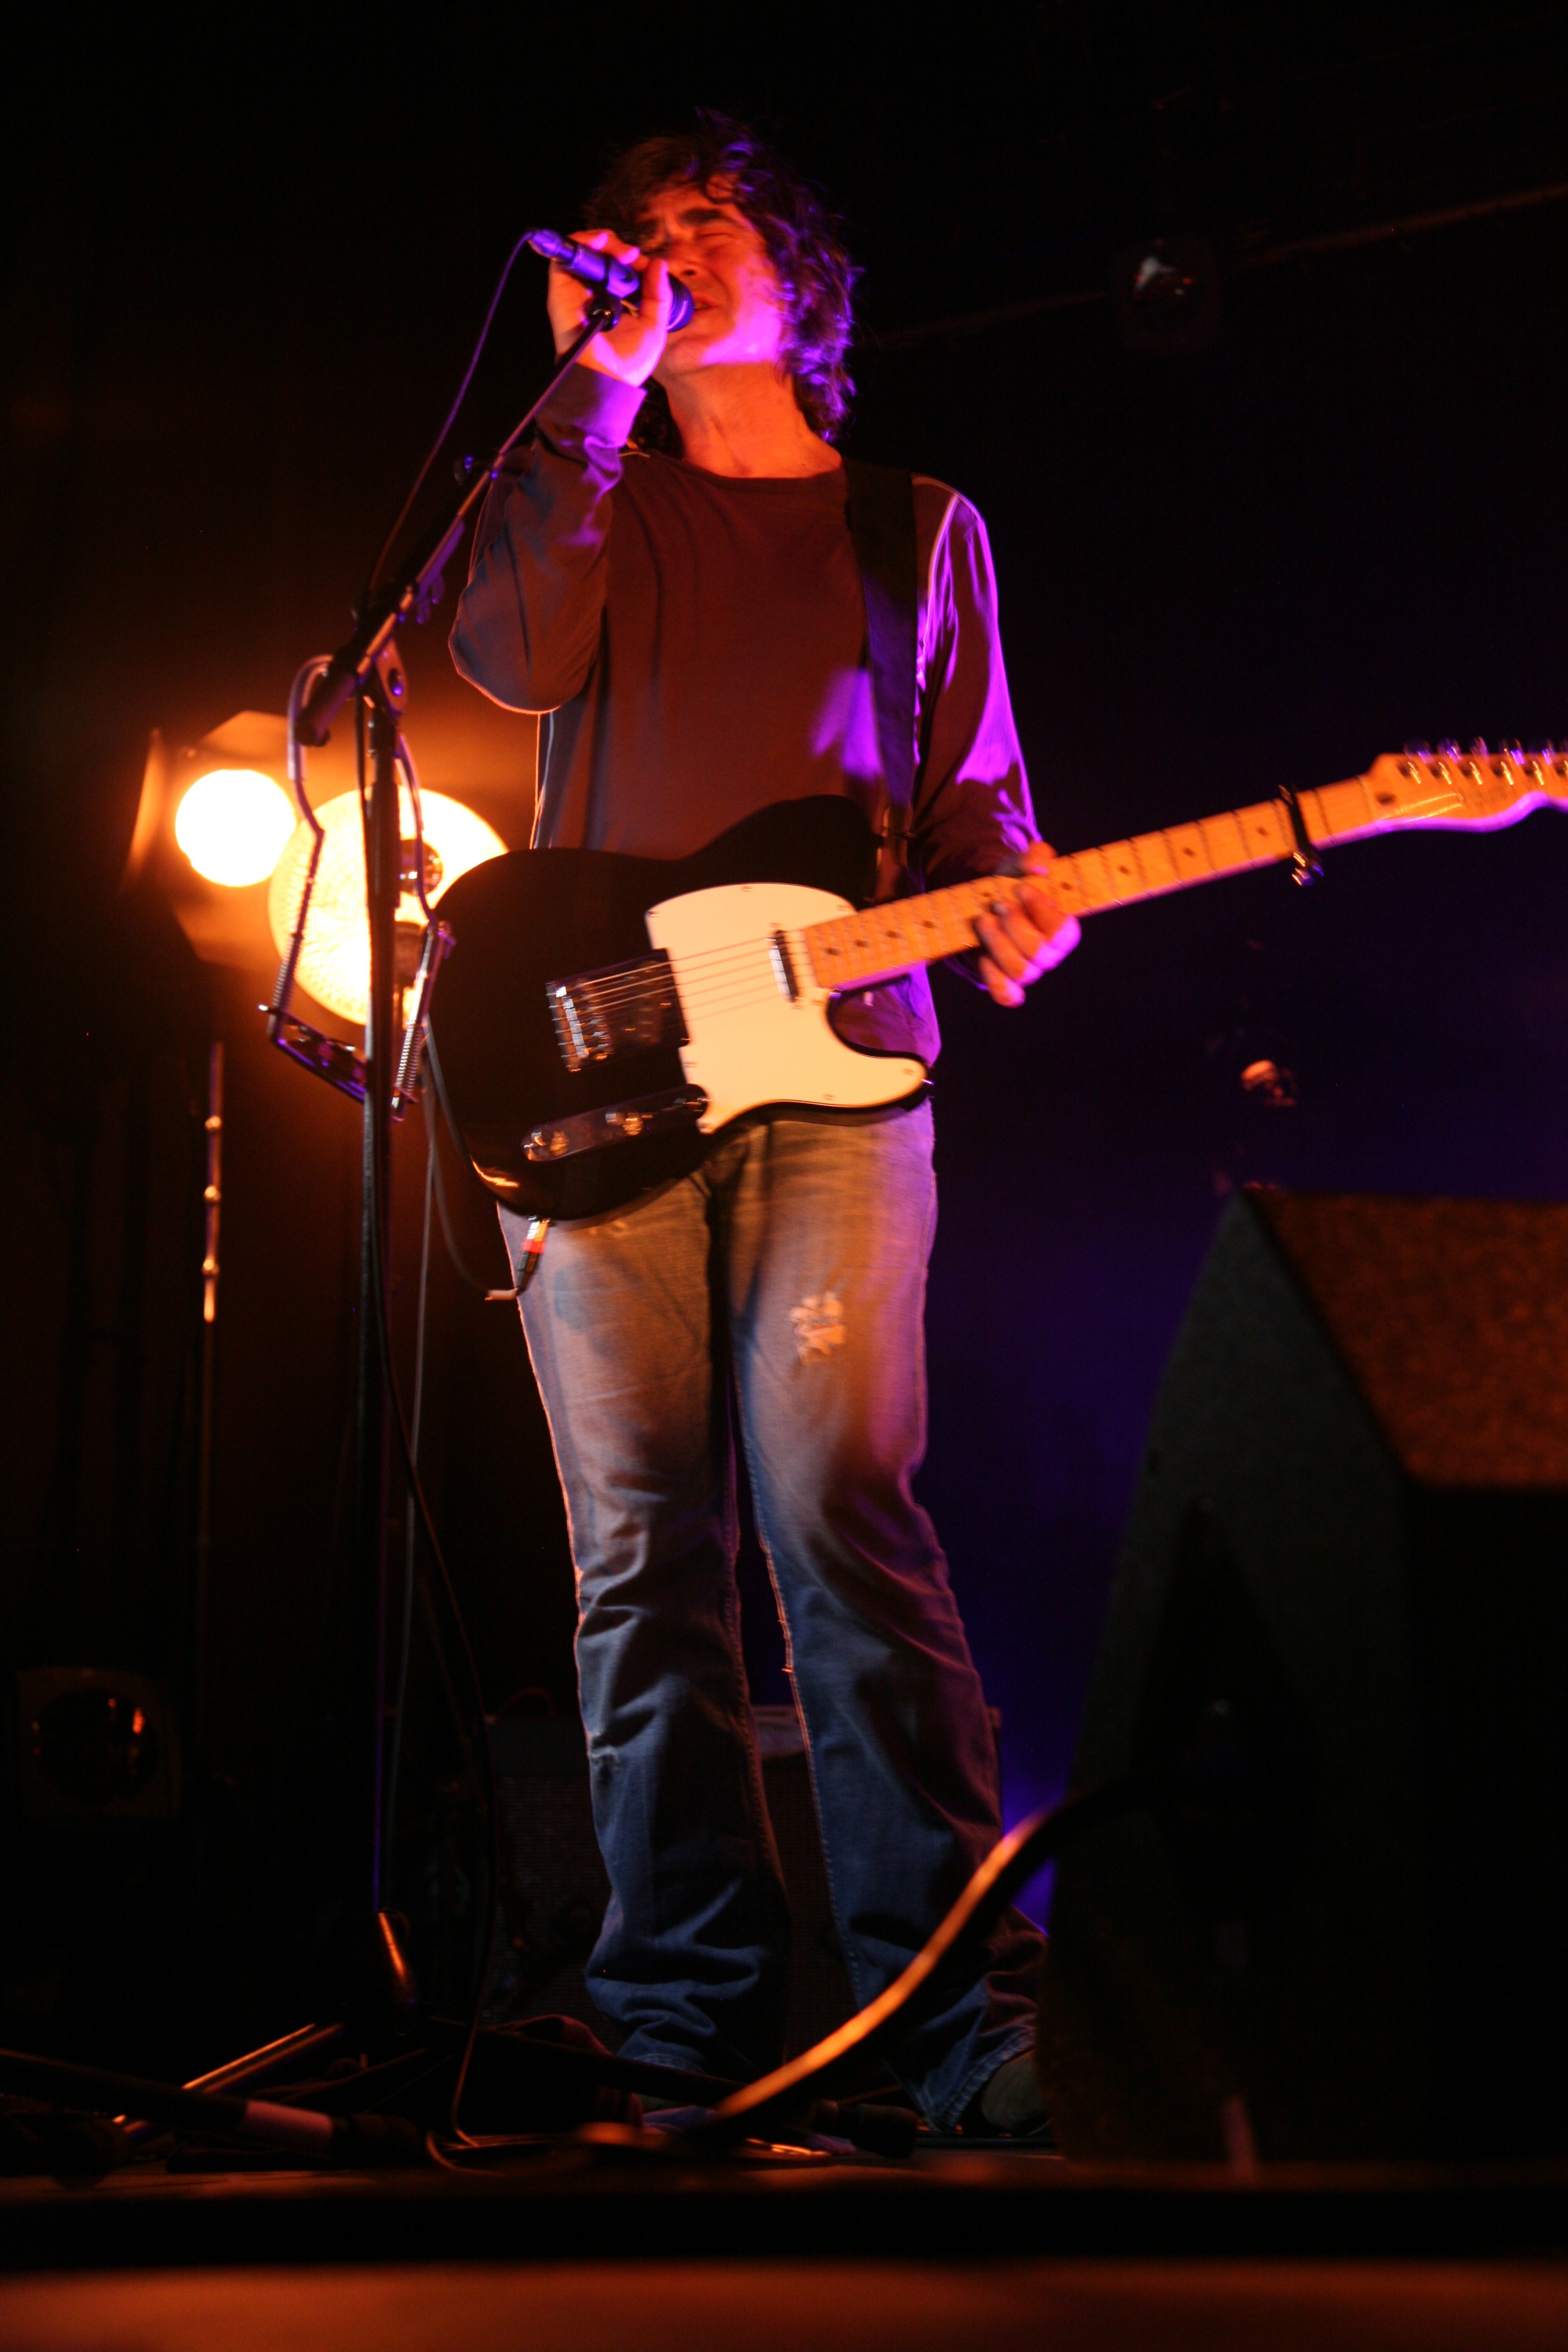
music, concert, musician, performance art, stage, performance, bassist, singing, guitarist, entertainment, murat, jeanlouismurat, villierssurmarne, festivaldemarne, fredjimenez, stephanereynaud, brunoclavaizolle, performing arts, singer songwriter, musical theatre